Ed Balls

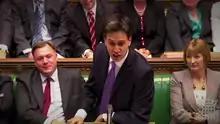
Ed Miliband at PMQs in 2012, flanked by Balls (left) and Harriet Harman (right)

When Gordon Brown became Prime Minister on 27 June 2007, Balls was promoted to Secretary of State for Children, Schools and Families. At the Department for Children, Schools and Families, Balls brought together schools and children's policy for the first time in the Children's Plan and raised the UK education and training leaving age to 18. In 2007 Balls was considered to be given the post of Chancellor, but the role was given to Alistair Darling.